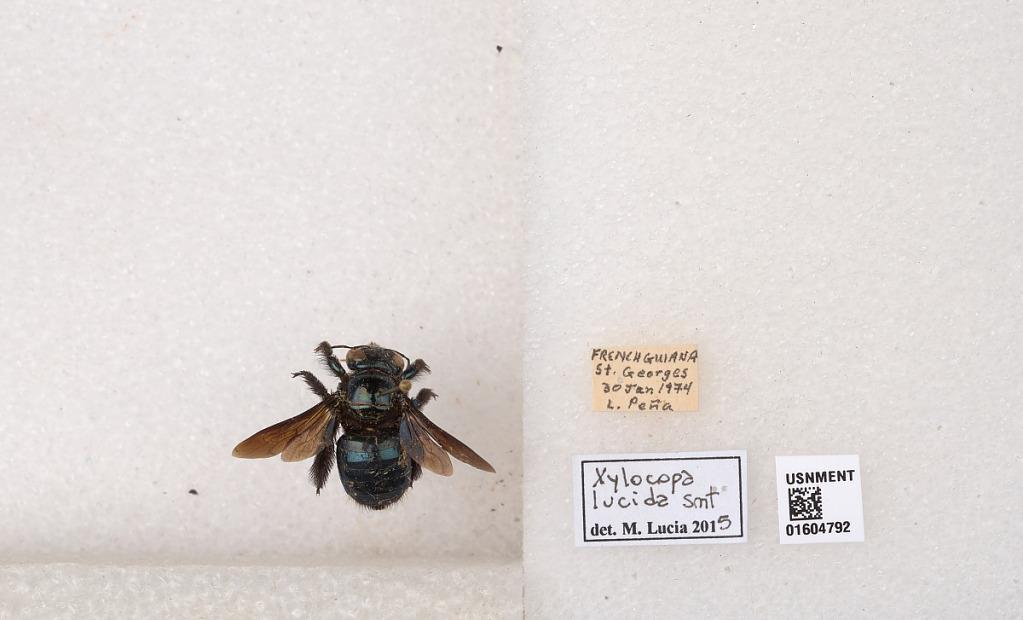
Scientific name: Xylocopa (Schonnherria) lucida Smith
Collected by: L. Pena
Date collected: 1974-1-30
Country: French Guiana
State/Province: Guyane
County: Guyane
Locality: Saint-Georges
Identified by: Lucia, M.